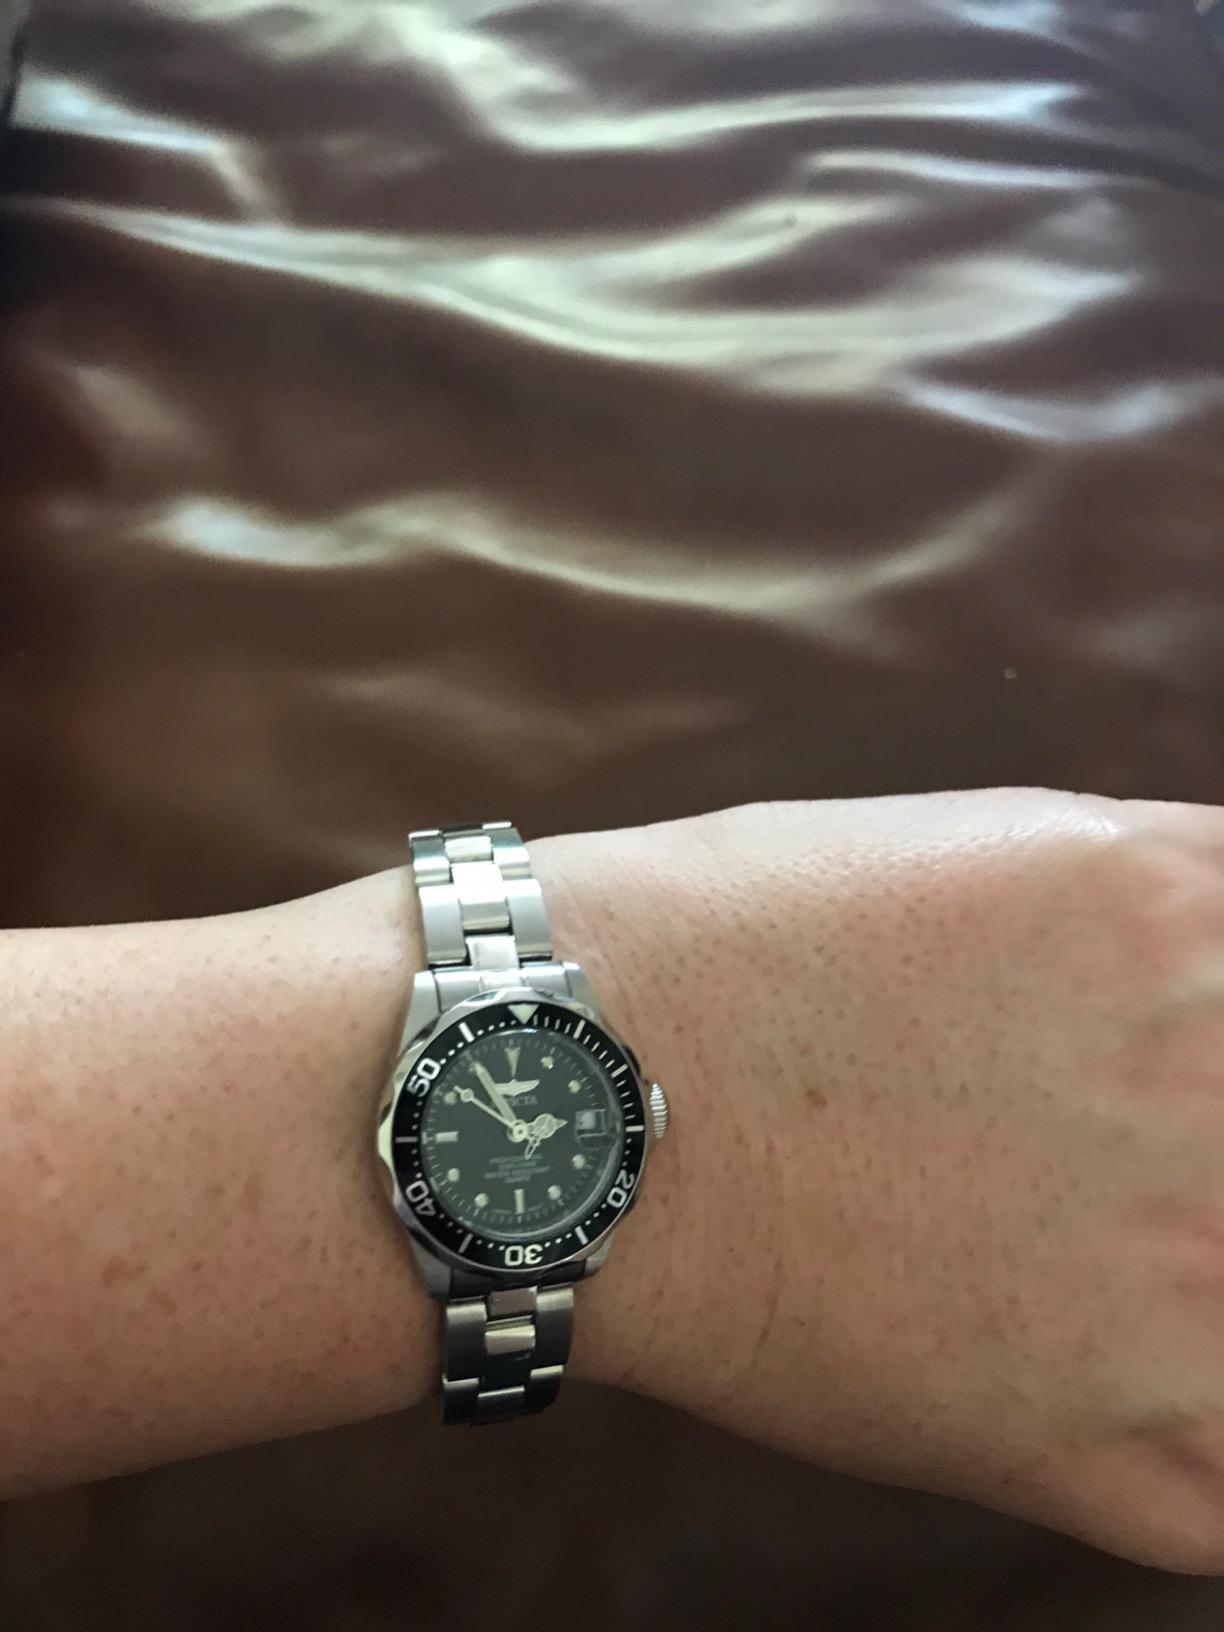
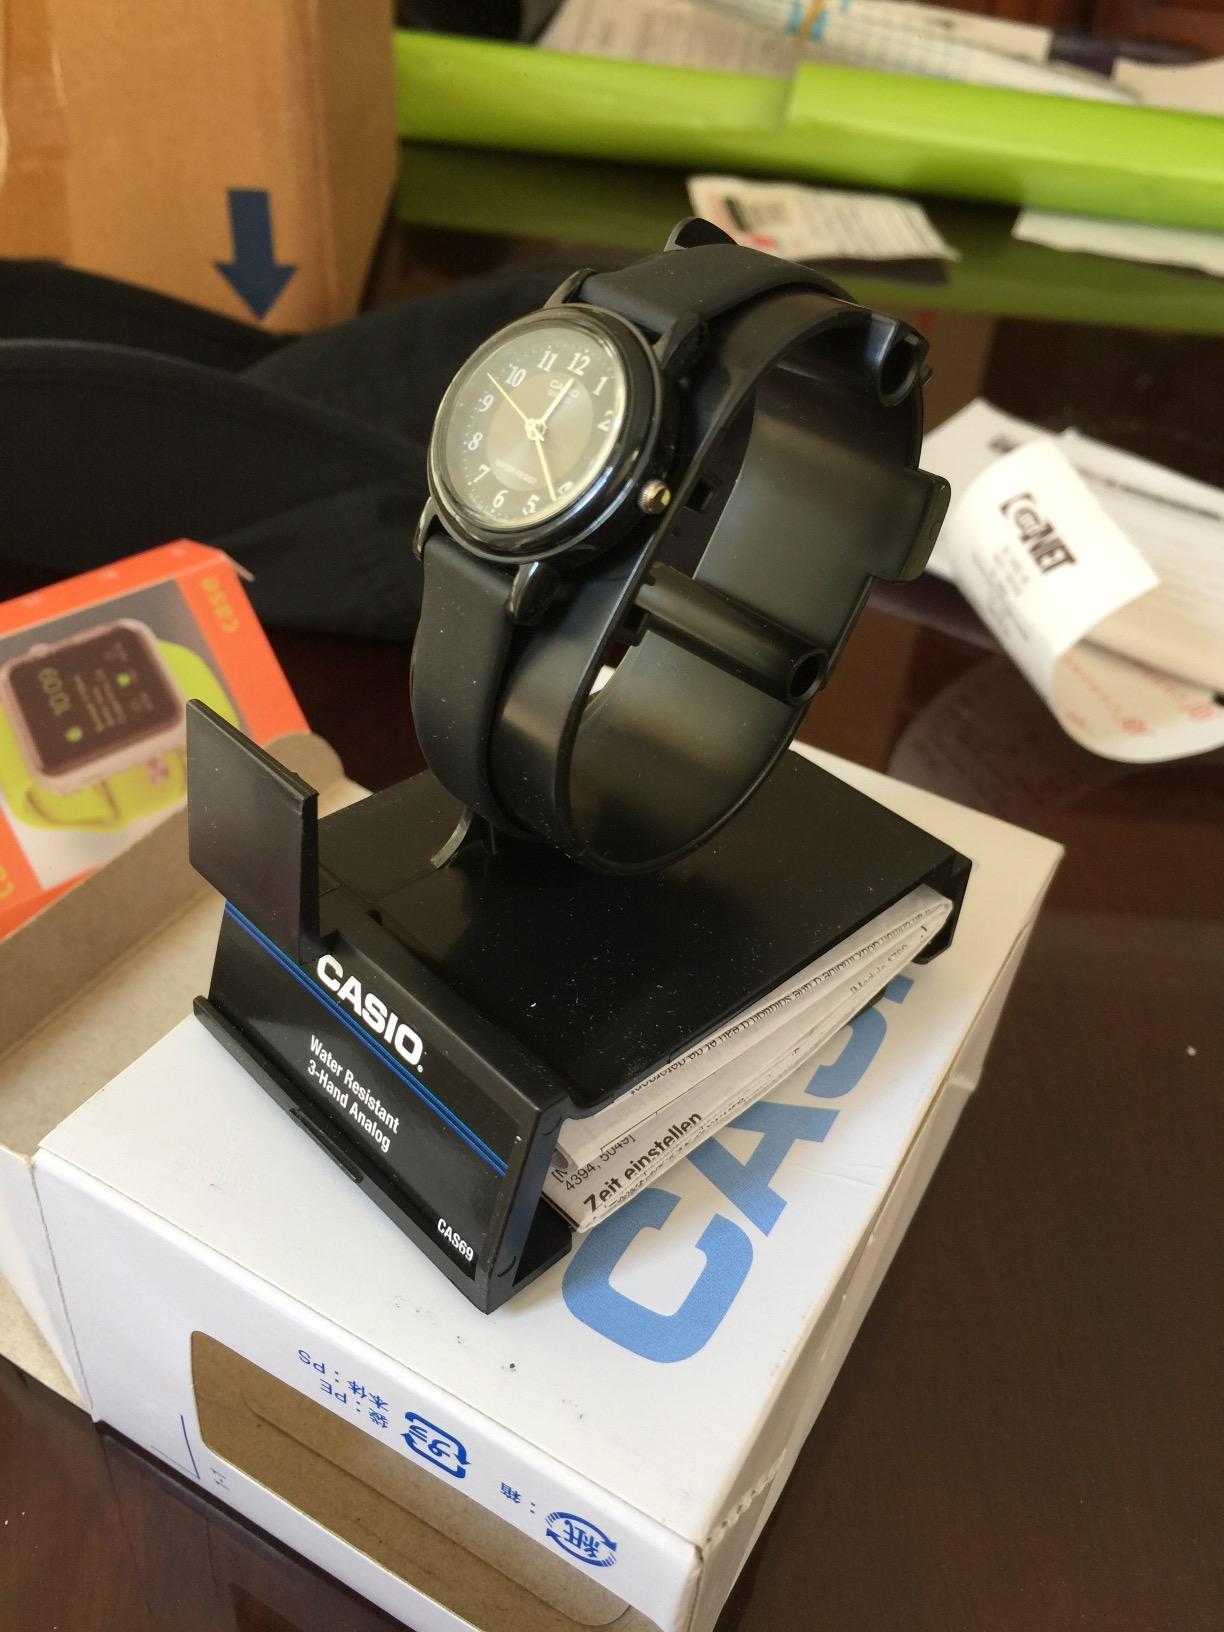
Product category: accessories_watch
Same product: no